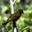
Label: bird